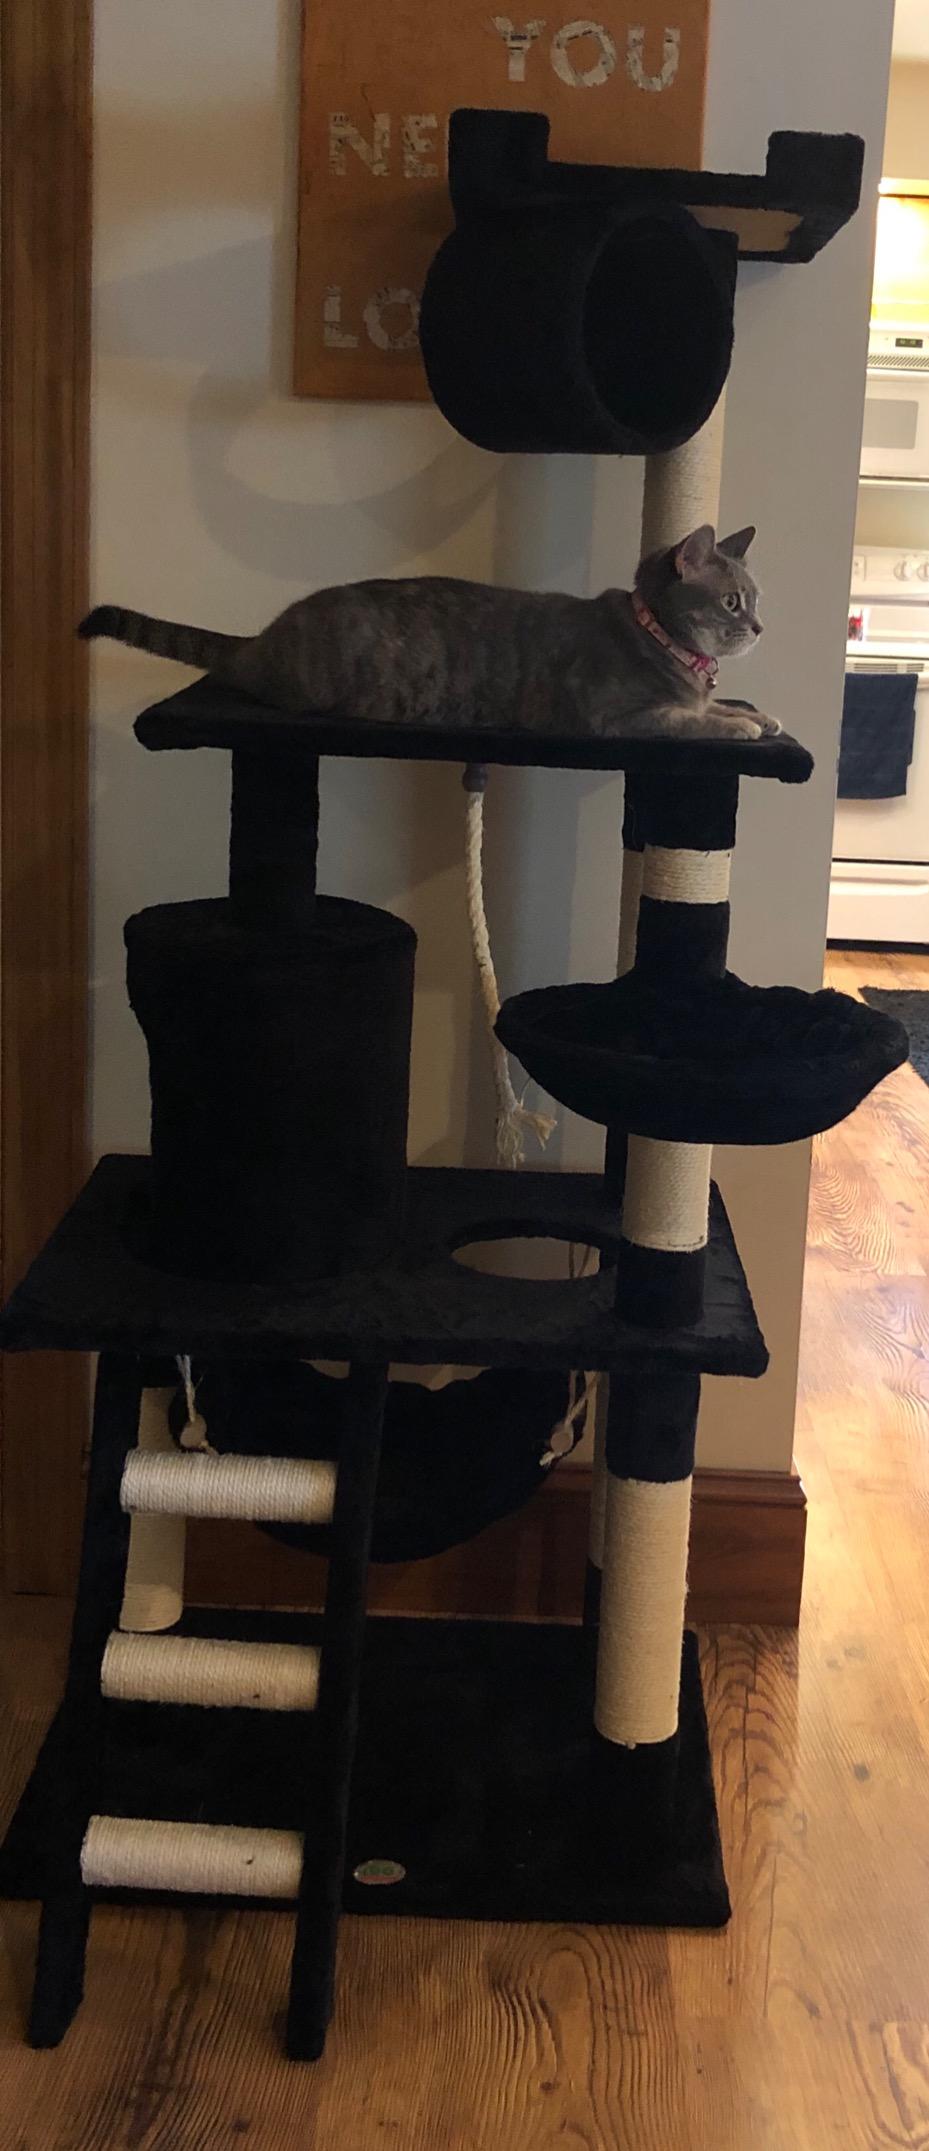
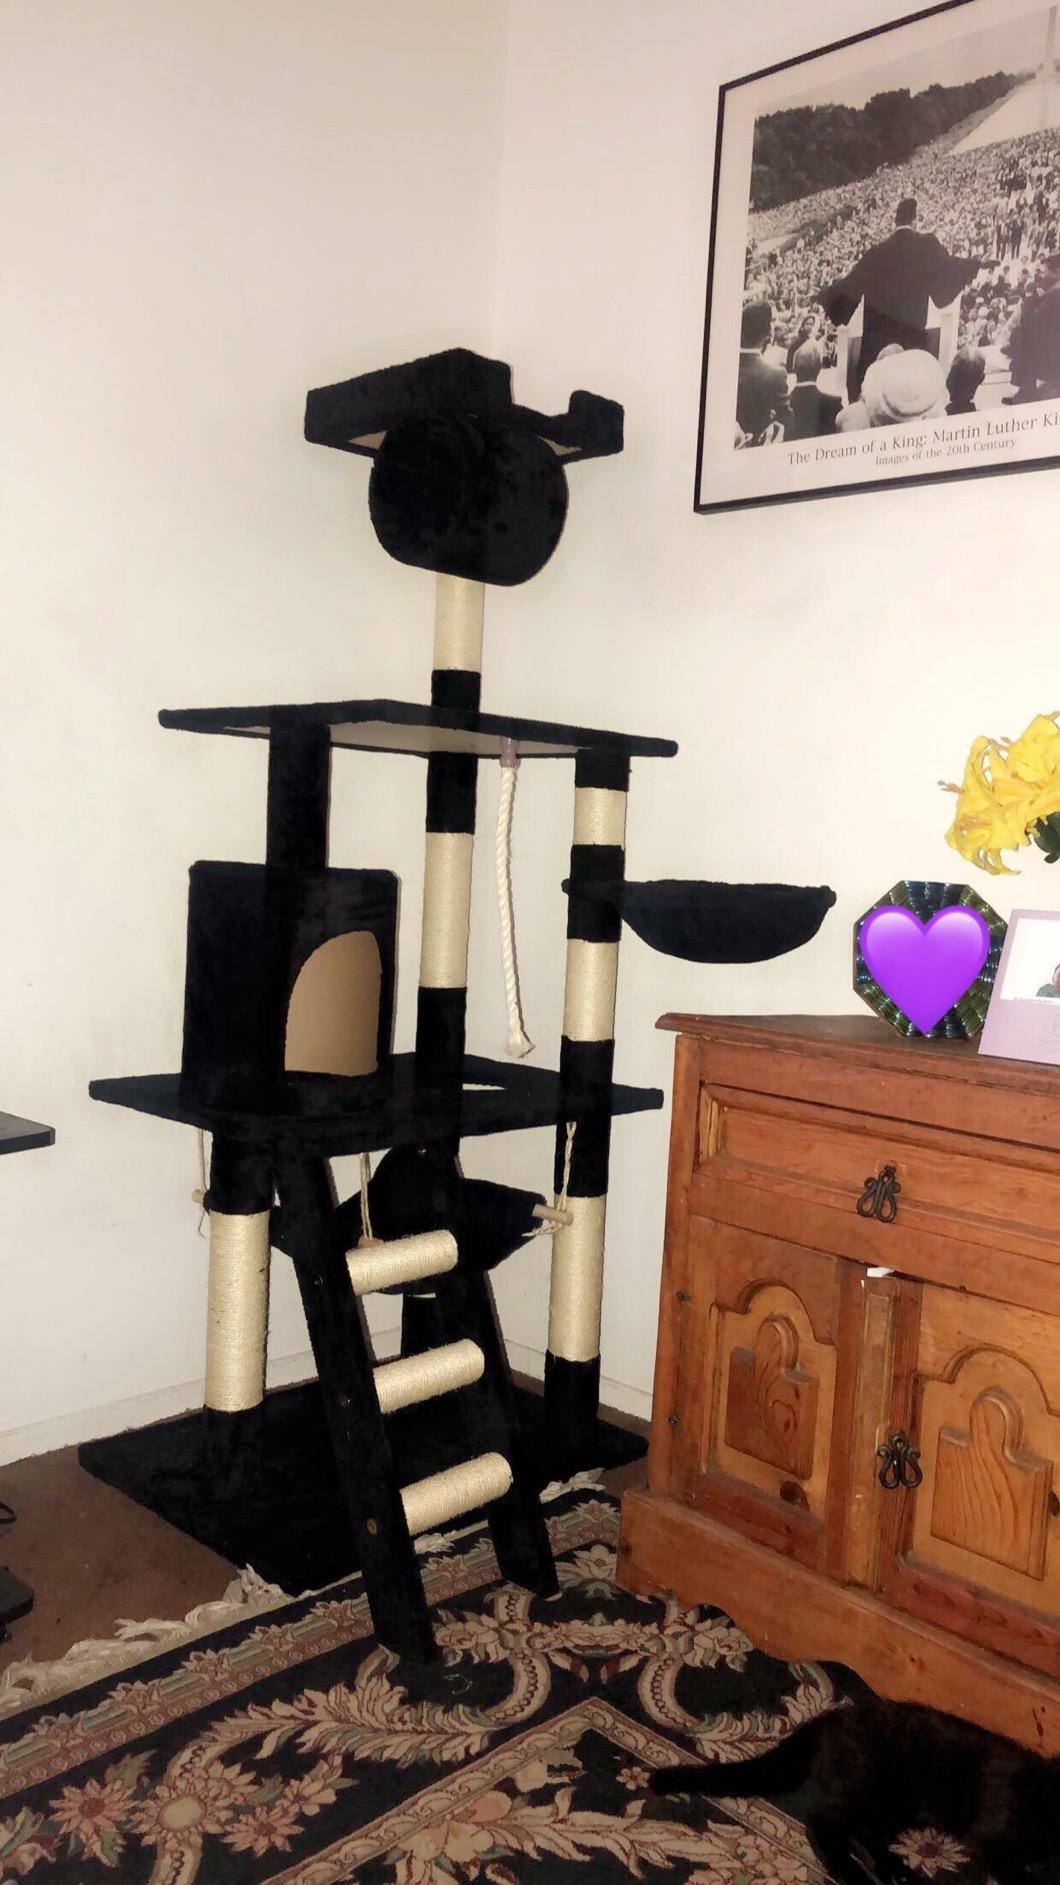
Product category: items_cat tree
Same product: yes